Cherrabun

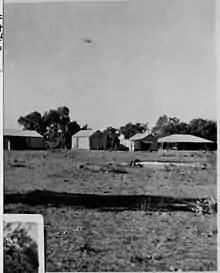
Cherrabun Homestead ca.1915

Cherrabun or Cherrabun Station is a pastoral lease that once operated as a sheep station but presently operates as a cattle station in Western Australia.